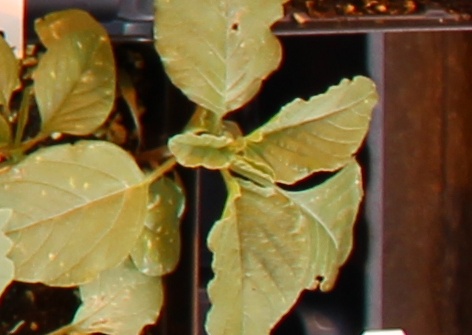
Label: Palmer Amaranth